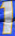
Number: 1